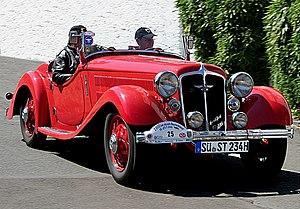
Hanomag était une entreprise allemande fondée en 1871, spécialisée dans la construction de machines agricoles et de locomotives à vapeur, d'automobiles, de tracteurs, de camions et d'engins industriels.